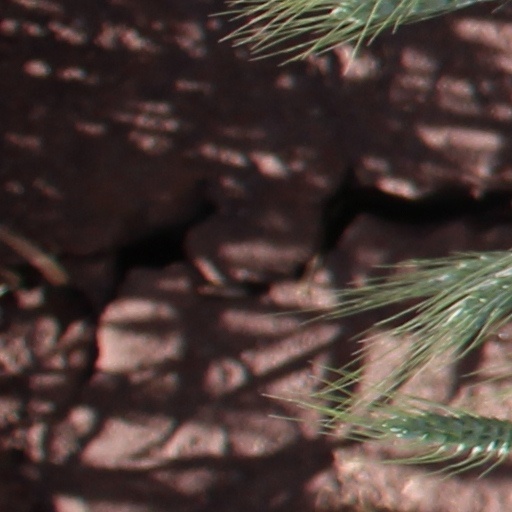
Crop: wheat